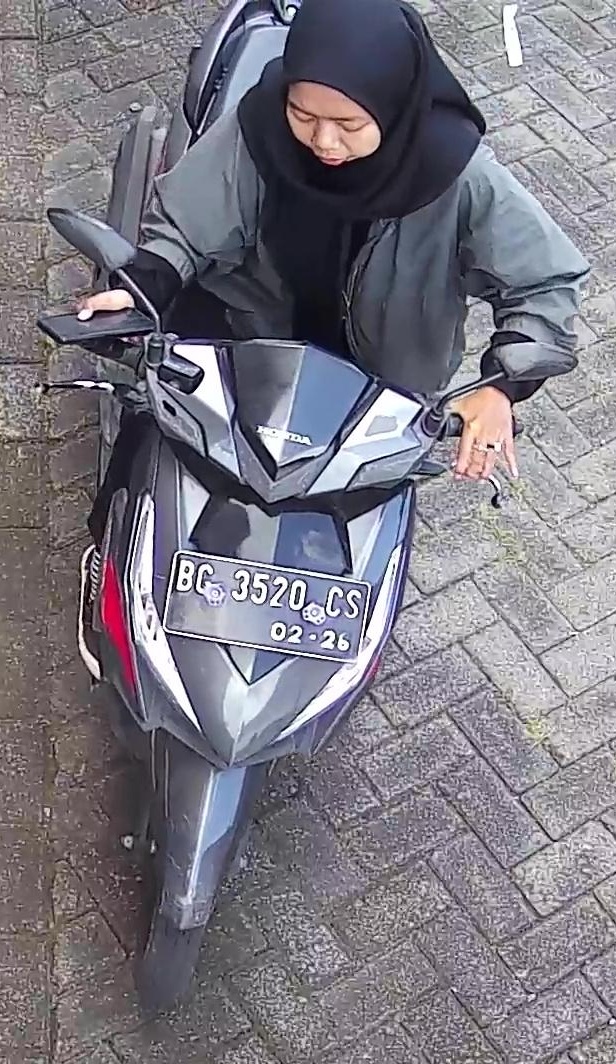
person-with-helmet: 0
person-without-helmet: 1